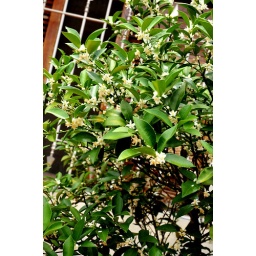
The kinkan tree by side mu room's window is blooming!